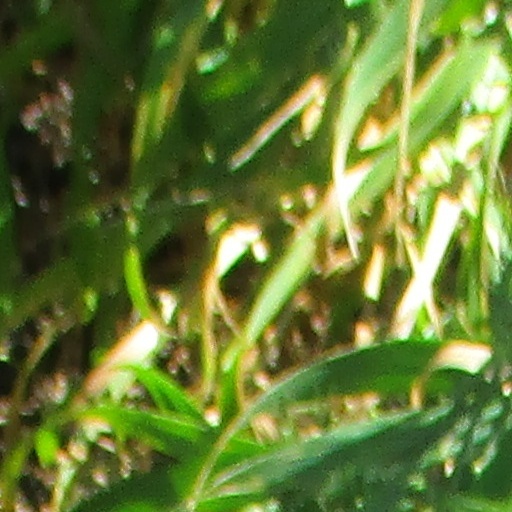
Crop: wheat